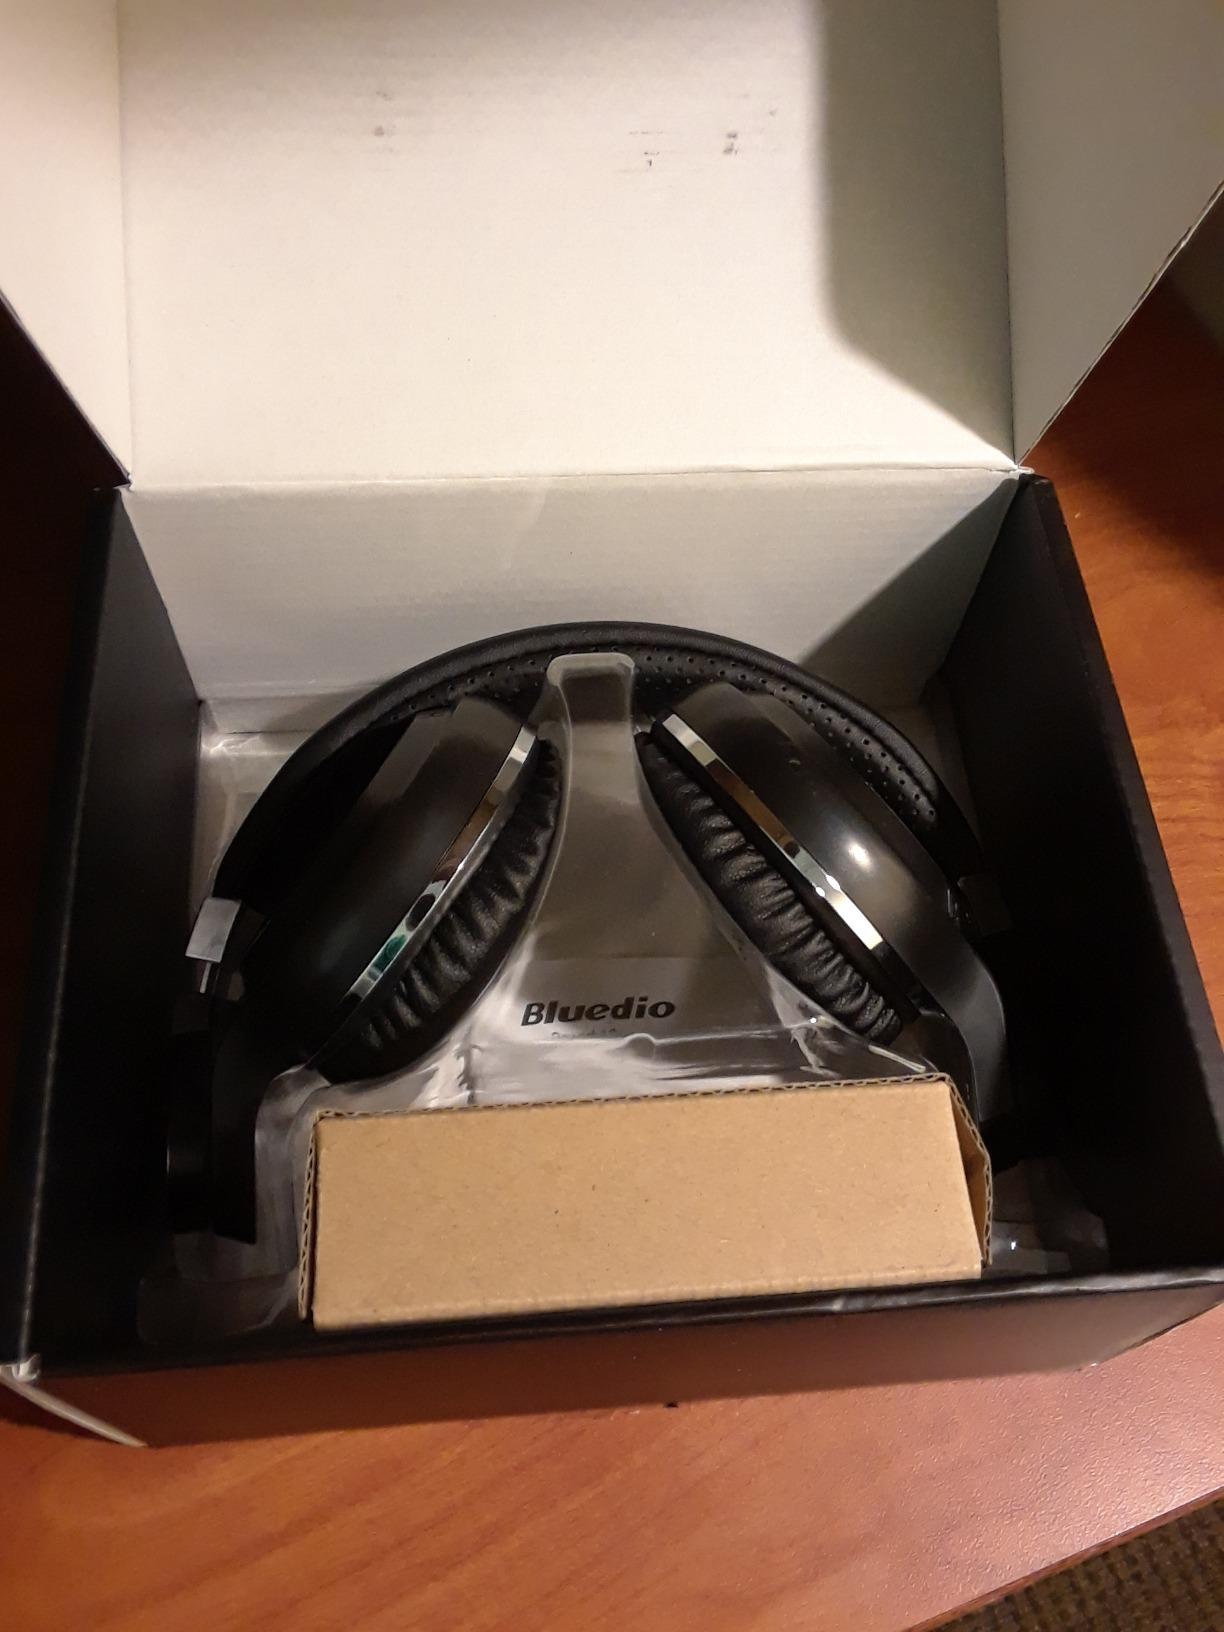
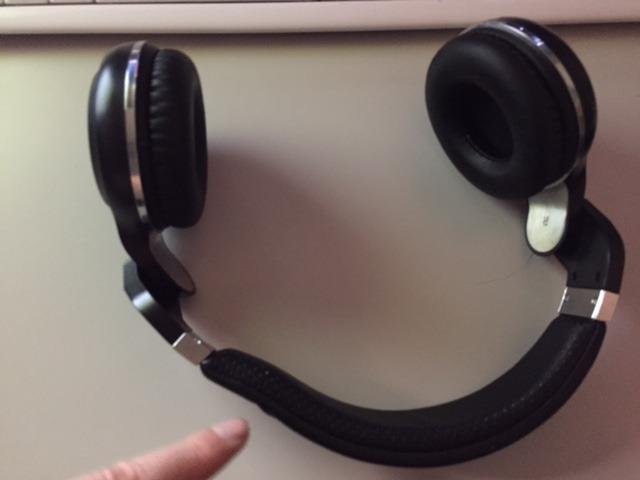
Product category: headphones
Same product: yes